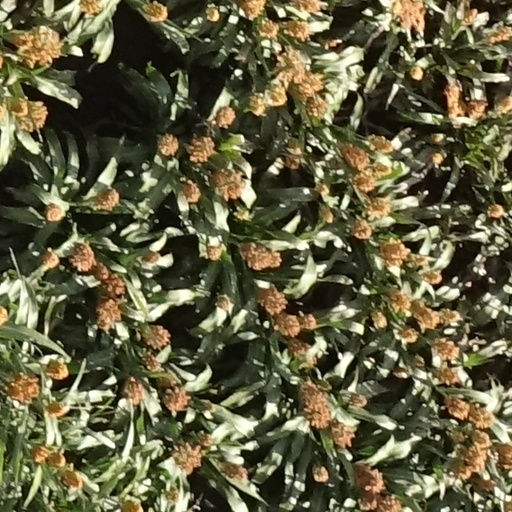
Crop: sorghum